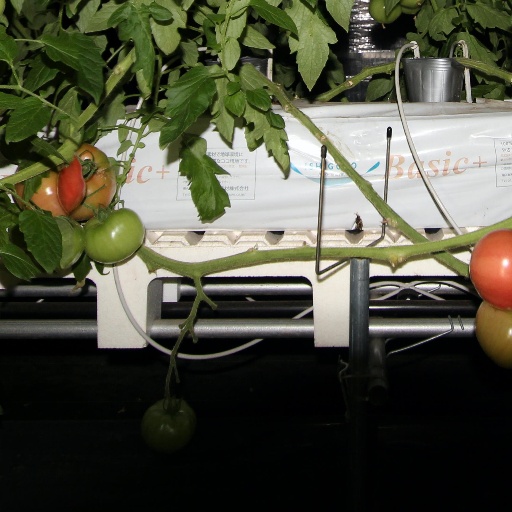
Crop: tomato